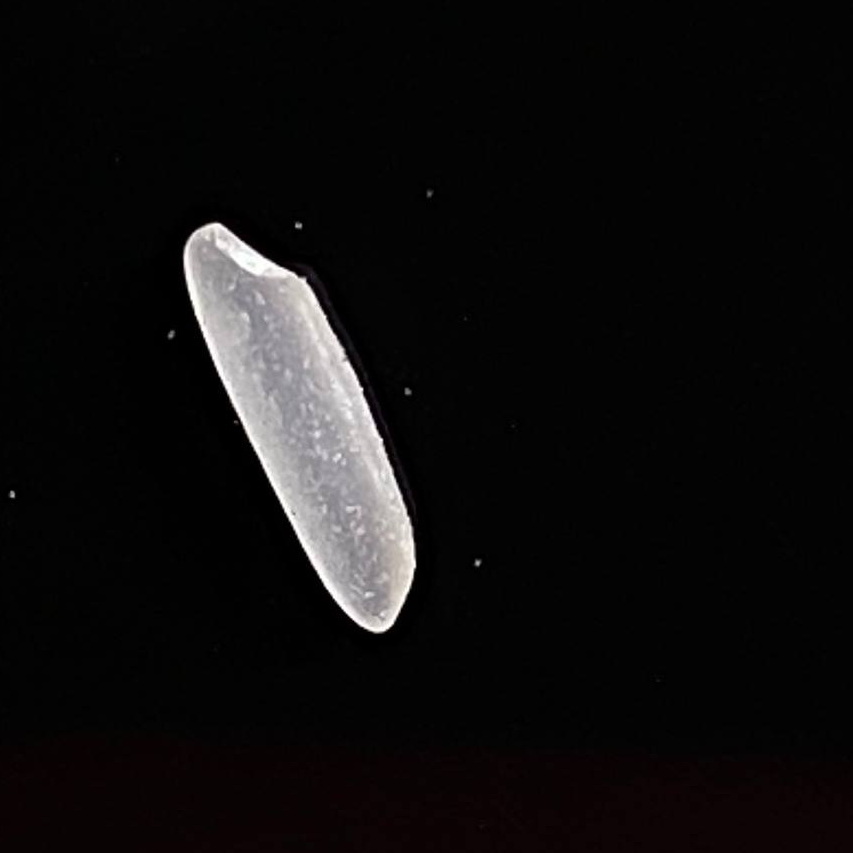
Rice variety: Katarivog